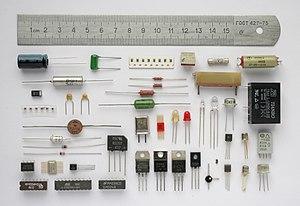
Composants électroniques divers 한국어: 다양한 전자부품 Русский: Различные электронные компоненты
Un composant électronique est un élément destiné à être assemblé avec d'autres afin de réaliser une ou plusieurs fonctions électroniques. Les composants forment de très nombreux types et catégories, ils répondent à divers standards de l'industrie aussi bien pour leurs caractéristiques électriques que pour leurs caractéristiques géométriques.